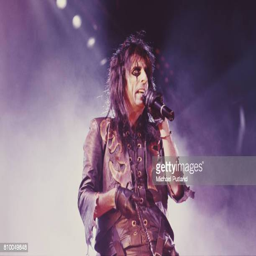
hard rock artist performing on stage in the late 's